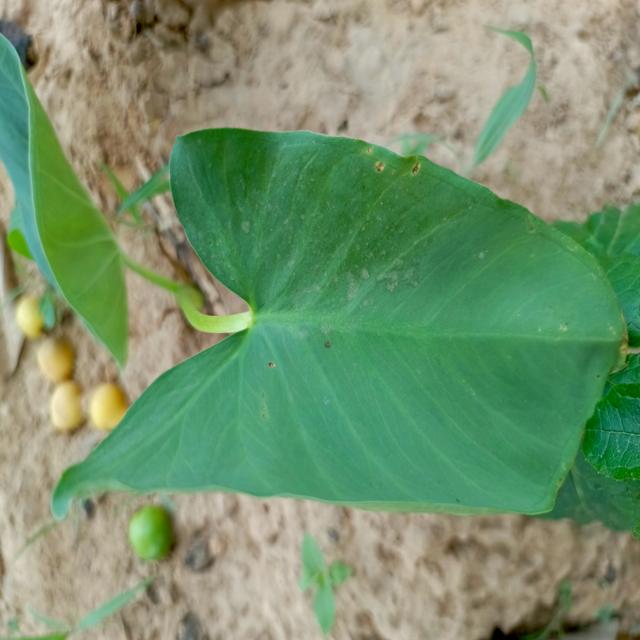
Label: Healthy